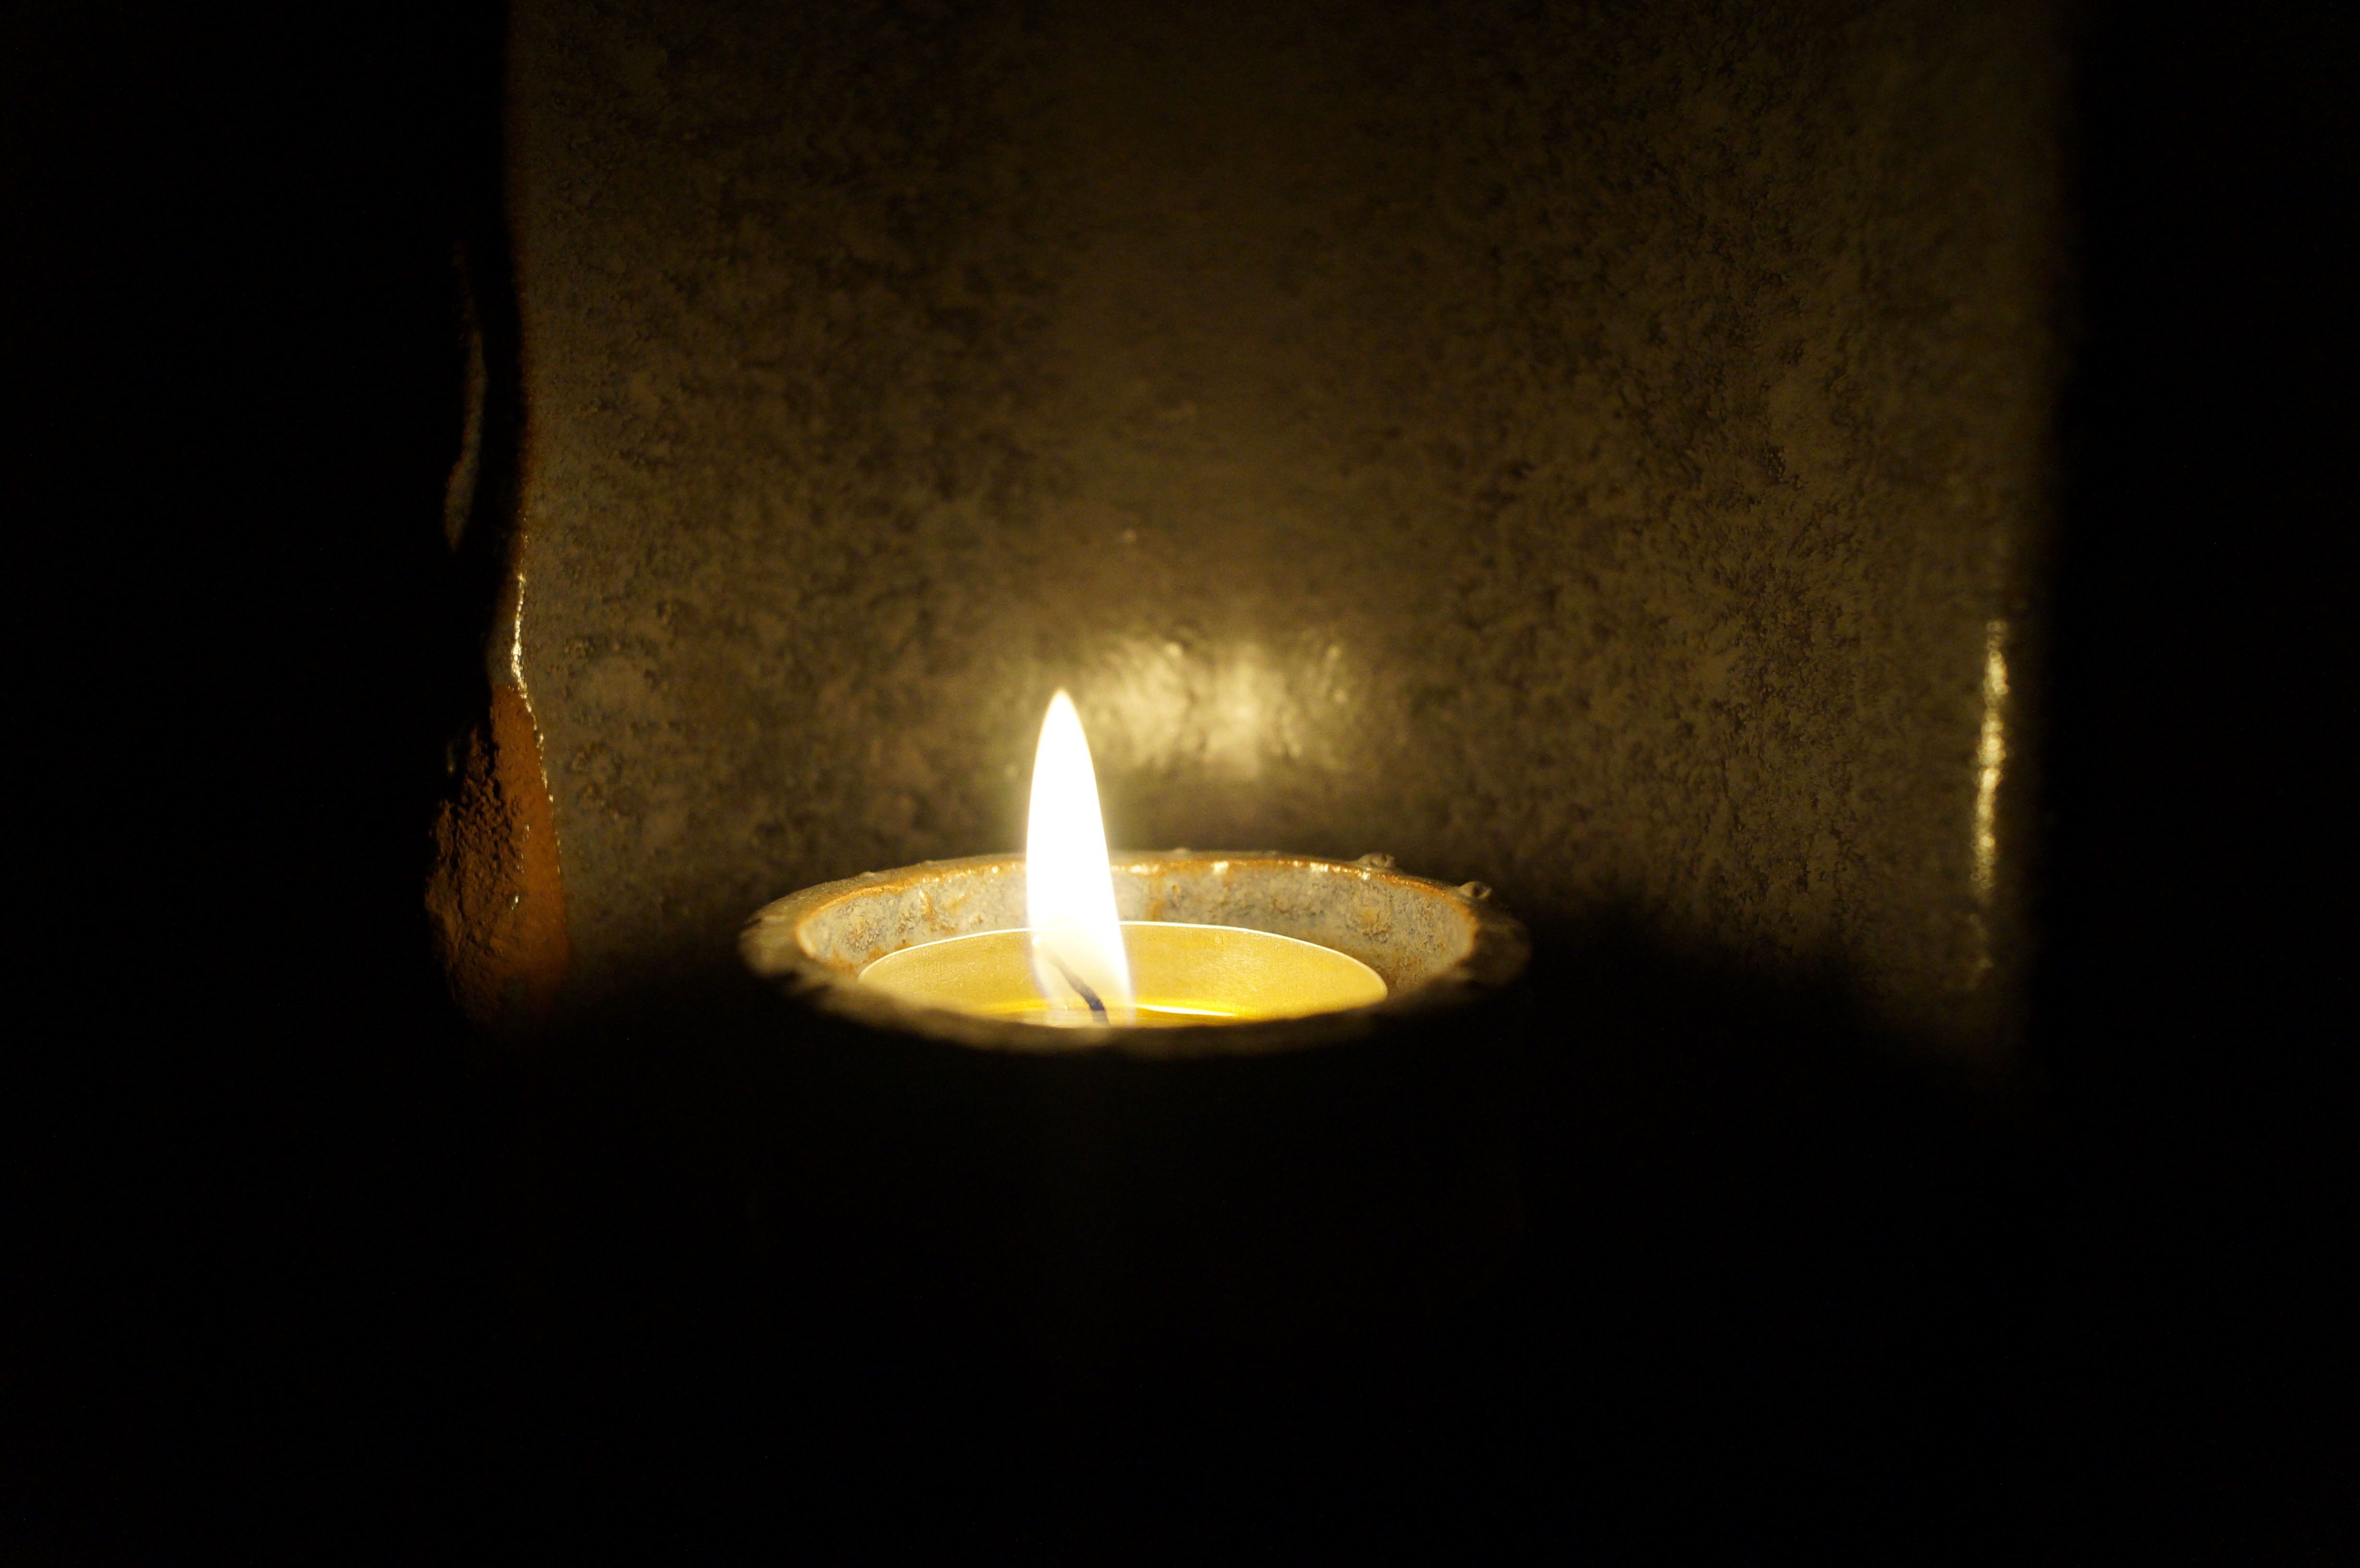
winter, light, night, sunlight, reflection, flame, darkness, yellow, candle, christmas, lighting, heat, advent, christmas time, light fixture, december, candlelight, tealight